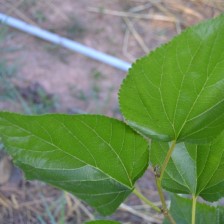
Variety: ChiangMaiBuriram60